Louis Hon

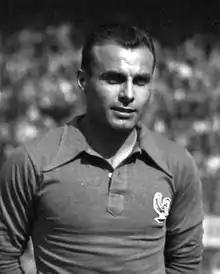
Hon in 1949

Louis Hon (11 September 1924 – 5 January 2008) was a French professional footballer and coach. He was the first French-born player to sign with Real Madrid. After his playing career, Hon was a manager in Spain and France, guiding Lyon to a win in the 1966–67 Coupe de France.